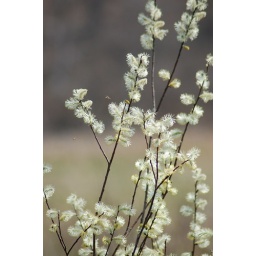
Don't plant your pussywillow near any dickweek, or you'll get a field full of cumquats!